Sadya

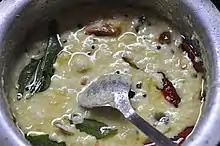
Pachadi is sometimes used in sadya.

The sadya is usually served for lunch, although a lighter version is served for dinner as well. Preparations begin the night before, and the dishes are prepared before ten o'clock in the morning on the day of the celebration. Nowadays, sadya is often served on tables, as people no longer find it convenient to sit on the floor. Sourcing of items/ingredients for a sadya is an elaborate and careful process to ensure quality. The lighting of the fire to prepare the sadya is done after a prayer to Agni, and the first serving is offered on a banana leaf in front of a lighted nilavilakku as an offering to Ganapati.